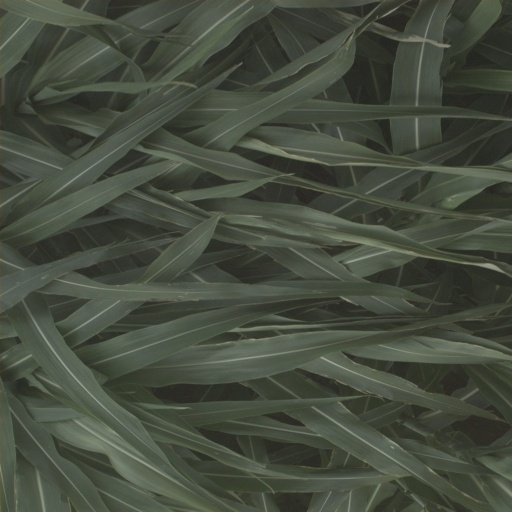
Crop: sorghum